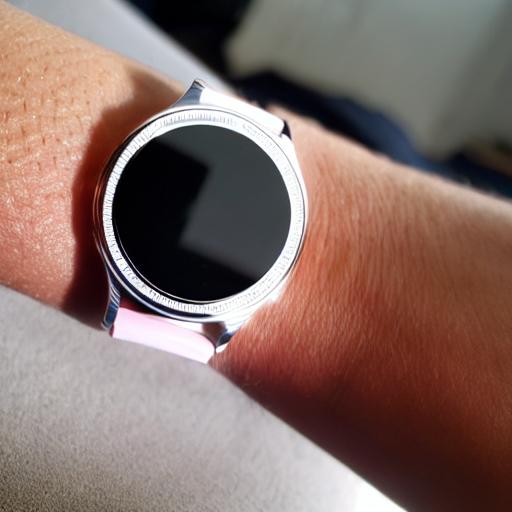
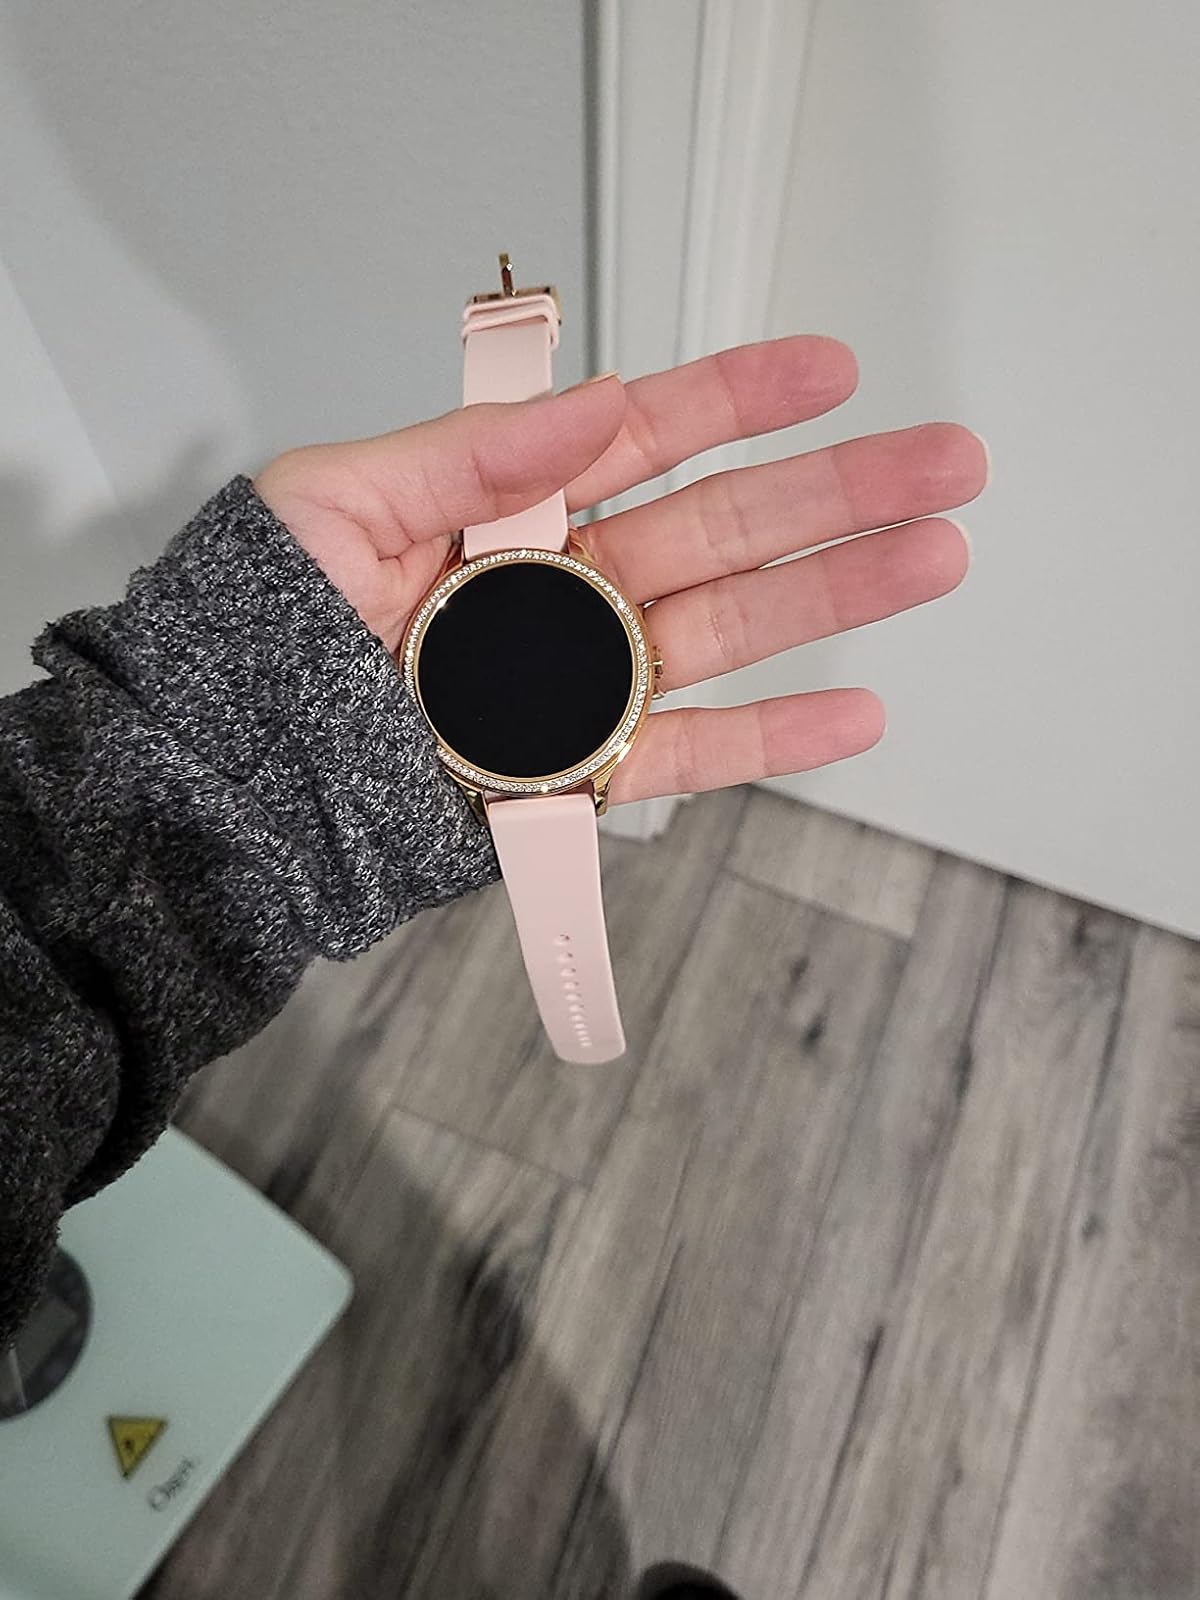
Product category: smartwatch
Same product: no